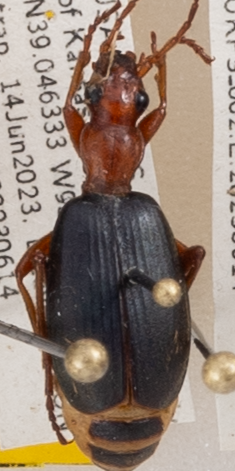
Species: Brachinus alternans
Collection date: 2023-06-14
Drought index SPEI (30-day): -1.13
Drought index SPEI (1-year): -1.45
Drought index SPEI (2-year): -0.62